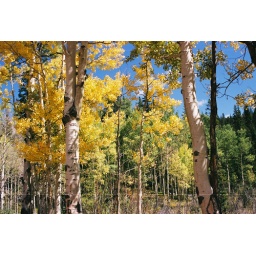
Colorado- Beautiful day in the mountains of colorado. Bright blue sky and aspens quaking in the breeze.